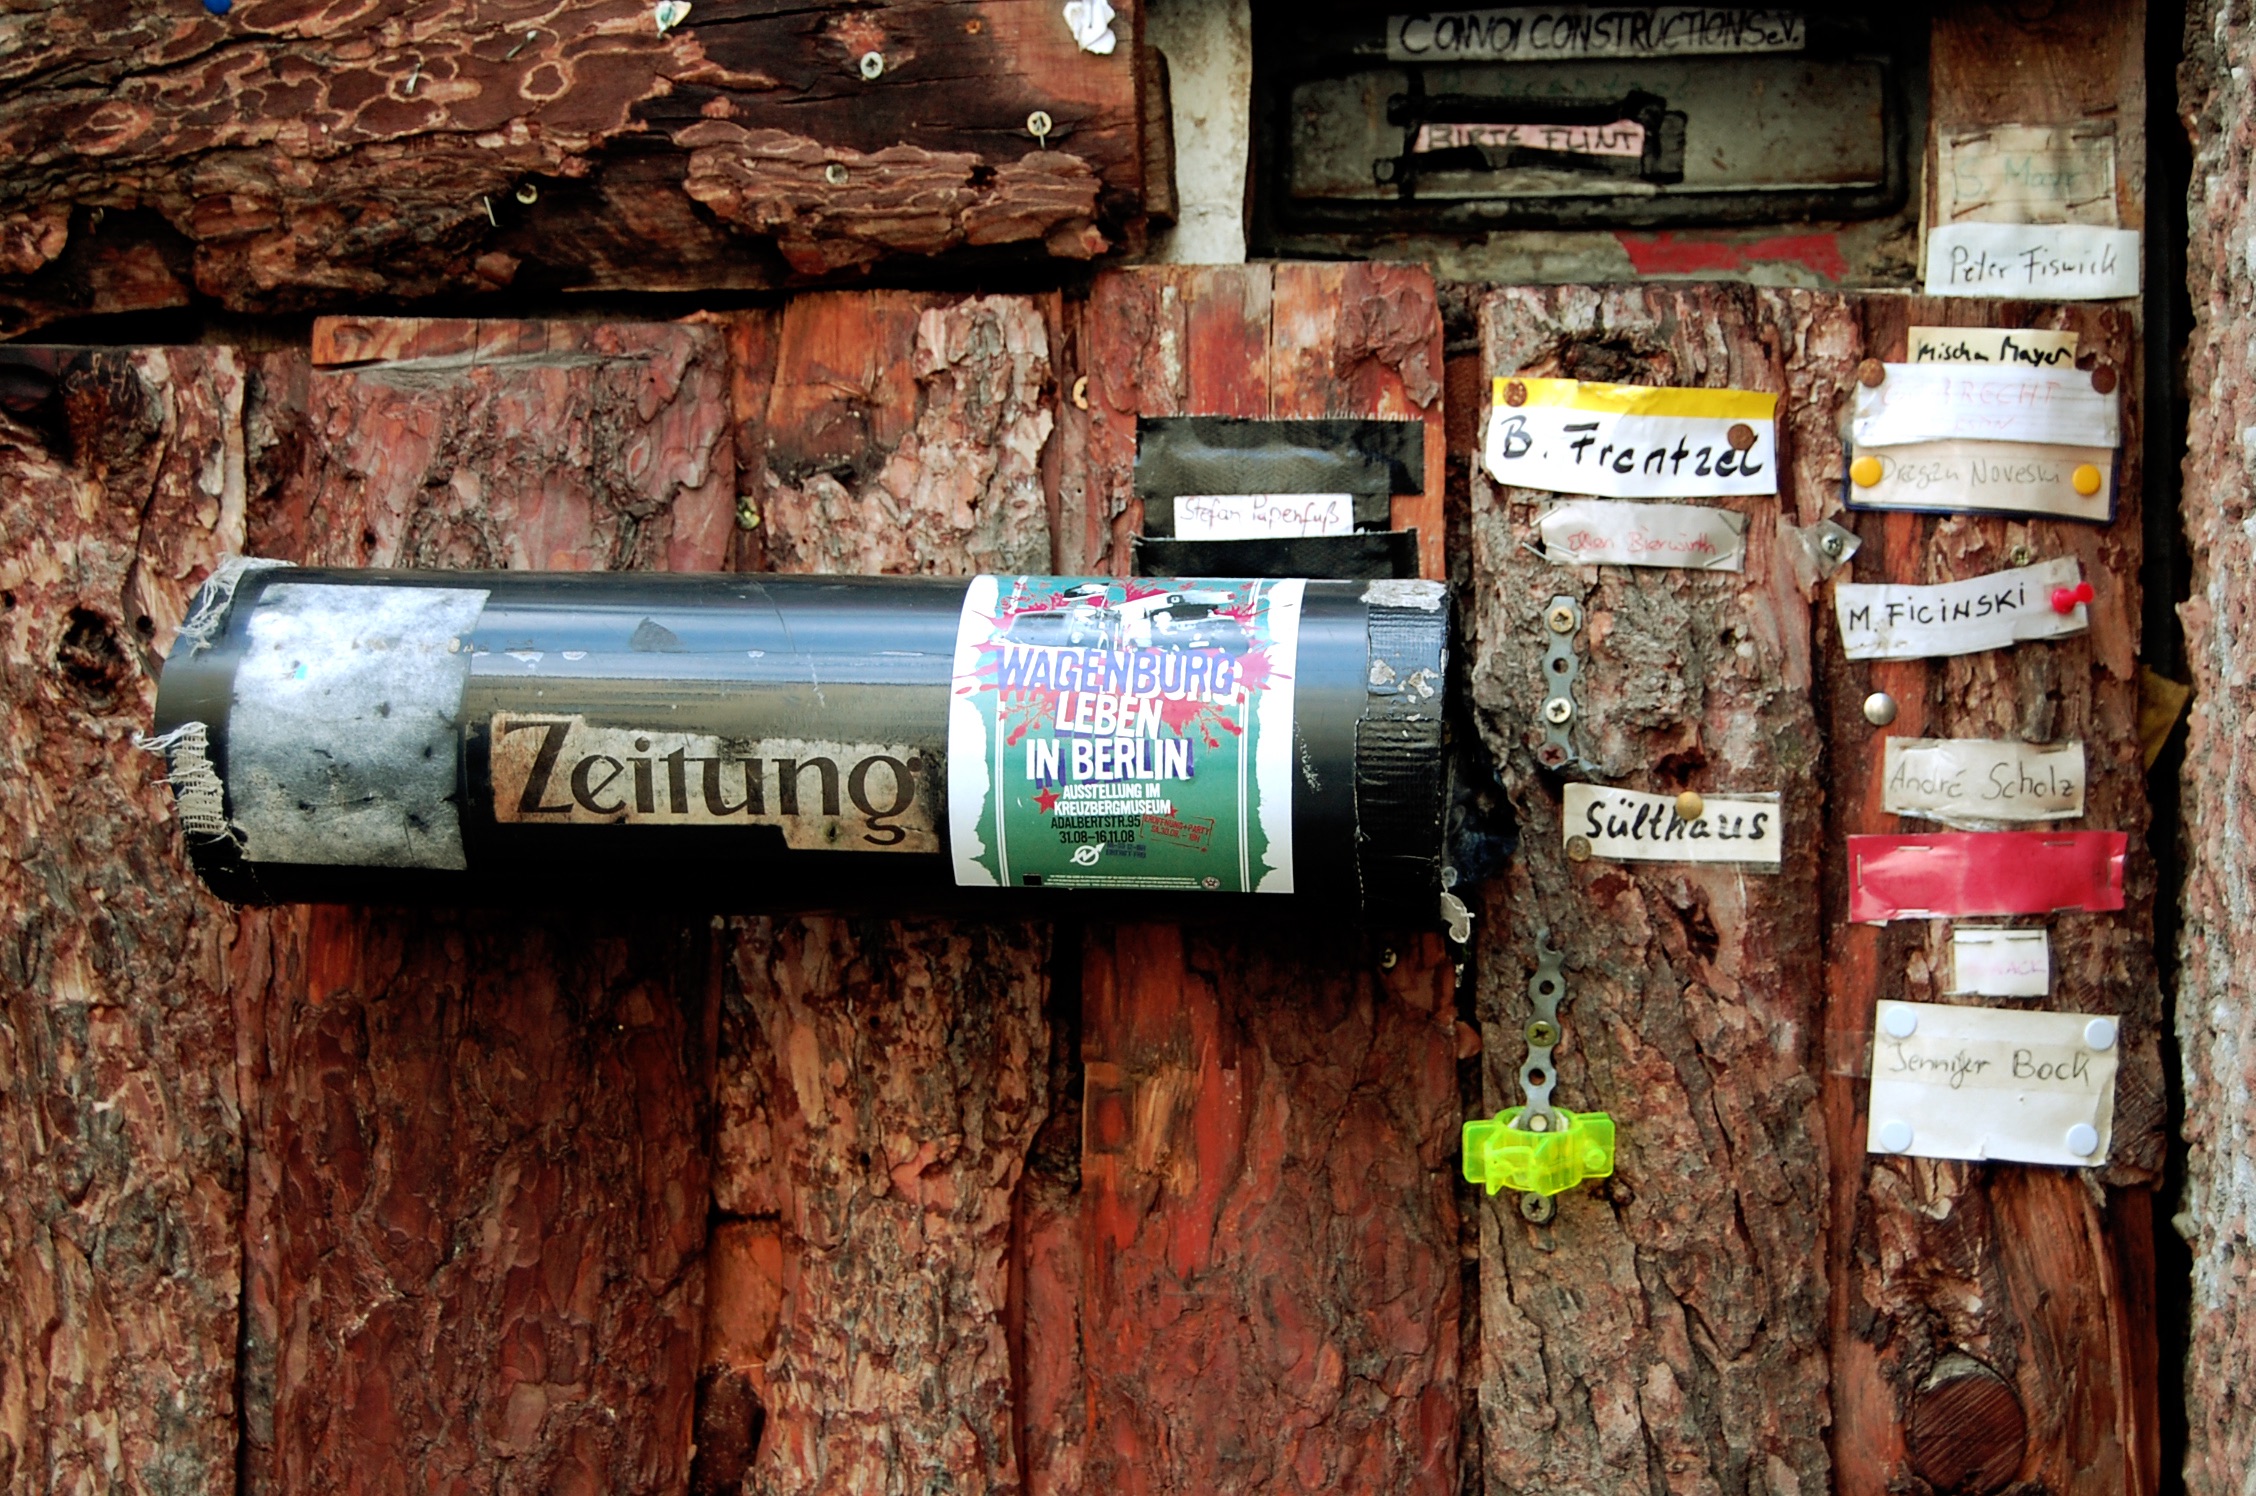
wood, wall